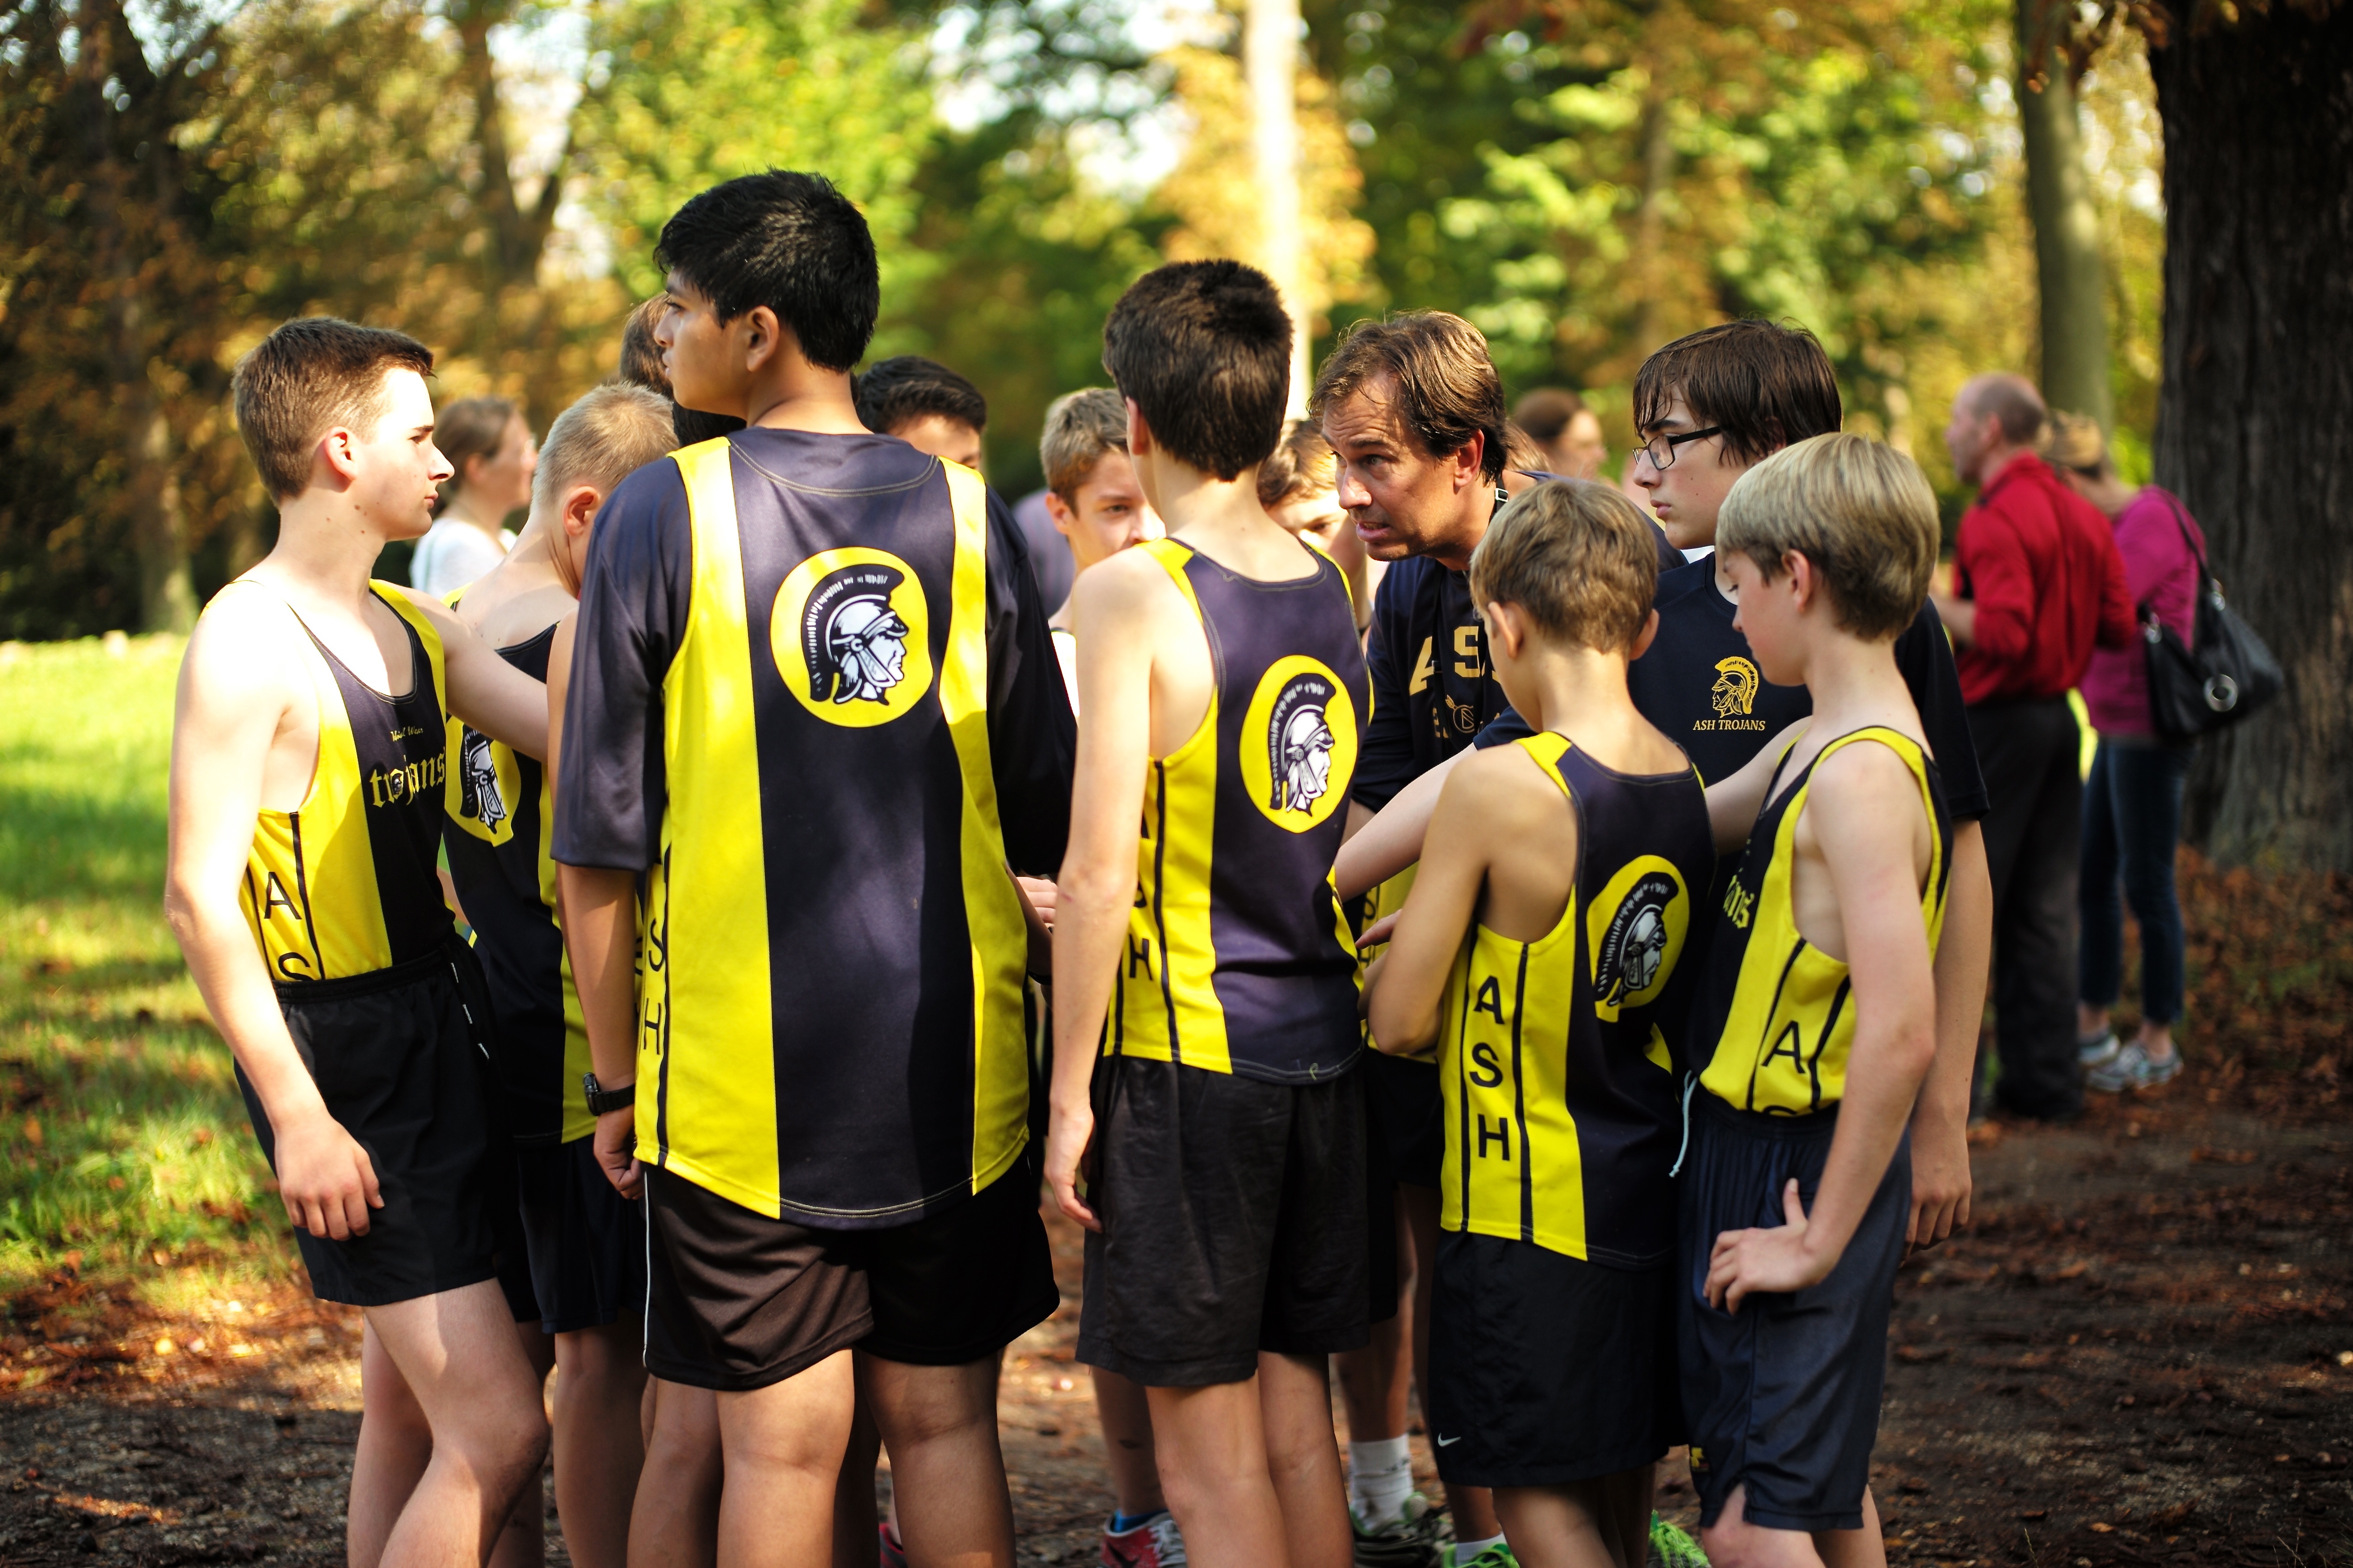
person, cloud, sport, running, run, paris, country, recreation, france, youth, cross, race, competition, september, hague, girls, m, american, team, sports, boys, saint, parc, 50, school, runners, filter, nd, endurance, leica, 240, summilux, athletics, meet, xc, physical exercise, human action, endurance sports, duathlon, cross country running